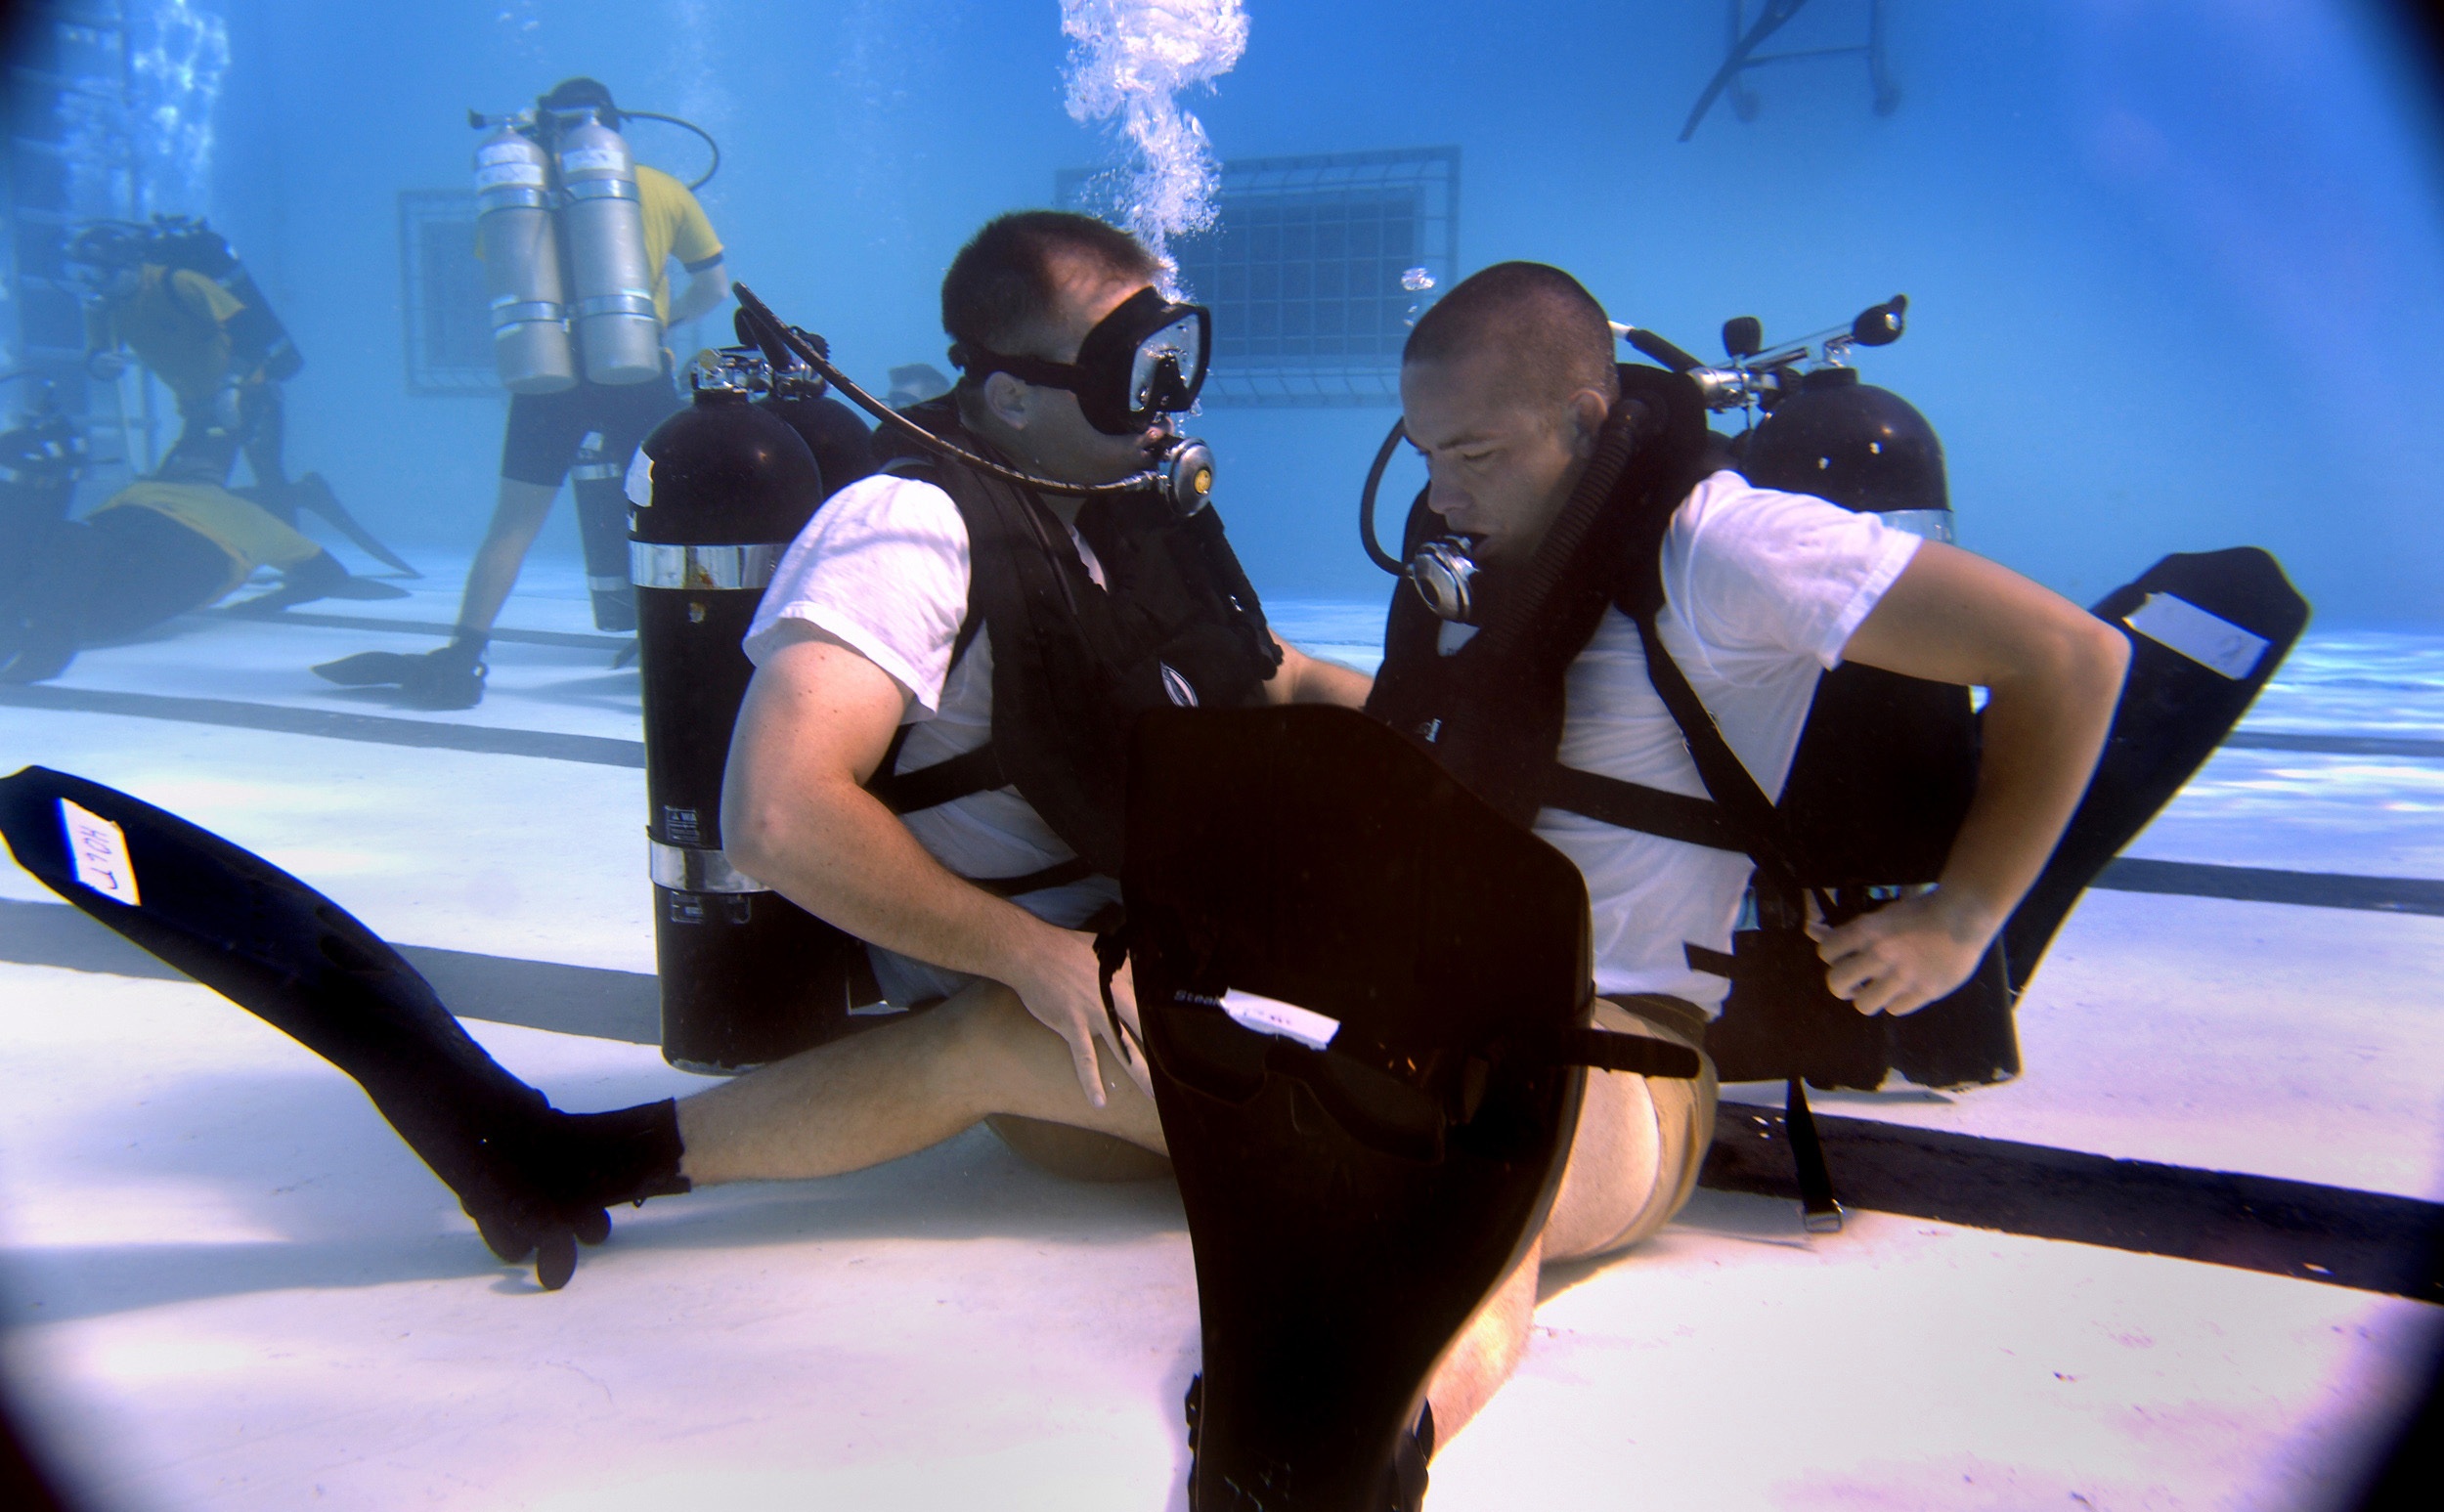
man, suit, wet, diving, pool, equipment, training, swimming, mask, snorkel, tank, image, learning, oxygen, anime, cylinder, scuba, screenshot, certification